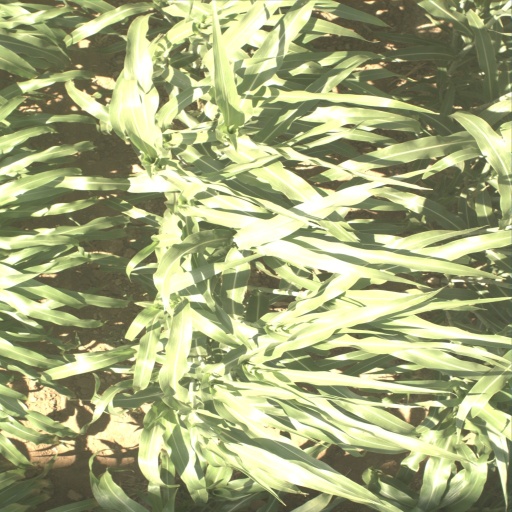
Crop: sorghum